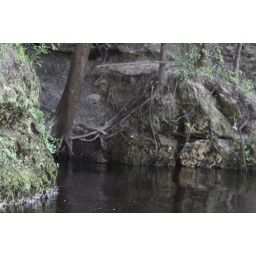
Natural cross in the rock wall along the Suwannee Rver